CANaerospace

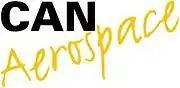

CANaerospace supports airborne systems employing the Line-replaceable unit (LRU) concept to share data across CAN and ensures interoperability between CAN LRUs by defining CAN physical layer characteristics, network layers, communication mechanisms, data types and aeronautical axis systems. CANaerospace is an open source project, was initiated to standardize the interface between CAN LRUs on the system level. CANaerospace is continuously being developed further and has also been published by NASA as the Advanced General Aviation Transport Experiments Databus Standard in 2001. It found widespread use in aeronautical research worldwide. A major research aircraft that employs several CANaerospace networks for real-time computer interconnection is the Stratospheric Observatory for Infrared Astronomy (SOFIA), a Boeing 747SP with a 2.5m astronomic telescope. CANaerospace is also frequently used in flight simulation and connects entire aircraft cockpits (i.e. in Eurofighter Typhoon simulators) to the simulation host computers. In Italy CANaerospace is used as UAV data bus technology. Furthermore, CANaerospace serves as communication network in several general aviation avionics systems.